Maritza Medina

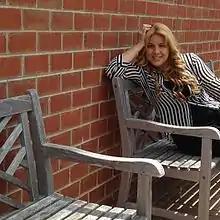
Maritza on Washington 2014

Maritza Medina (born in Illinois, June 12, 1967) is a Puerto Rican actress, model, doula and radio host. She was raised in Jayuya, Puerto Rico.